Gunsundari (1948 film)

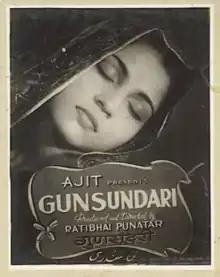
Poster

Gunsundari is 1948 Indian Gujarati/Hindi social drama film directed and produced by Ratibhai Punatar. The film was a remake of 1934 film of same name. It was successful.